January 1963 lunar eclipse

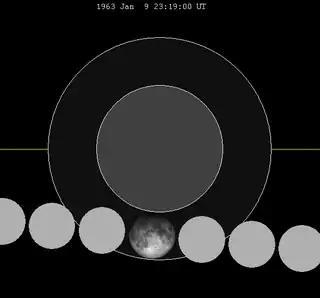
The Moon's hourly motion shown right to left

A penumbral lunar eclipse occurred at the Moon’s ascending node of orbit on Wednesday, January 9, 1963, with an umbral magnitude of −0.0184. It was a relatively rare total penumbral lunar eclipse, with the Moon passing entirely within the penumbral shadow without entering the darker umbral shadow. A lunar eclipse occurs when the Moon moves into the Earth's shadow, causing the Moon to be darkened. A penumbral lunar eclipse occurs when part or all of the Moon's near side passes into the Earth's penumbra. Unlike a solar eclipse, which can only be viewed from a relatively small area of the world, a lunar eclipse may be viewed from anywhere on the night side of Earth. Occurring about 5.6 days after perigee (on January 4, 1963, at 8:25 UTC), the Moon's apparent diameter was larger.